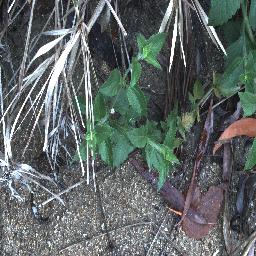
Label: siam_weed